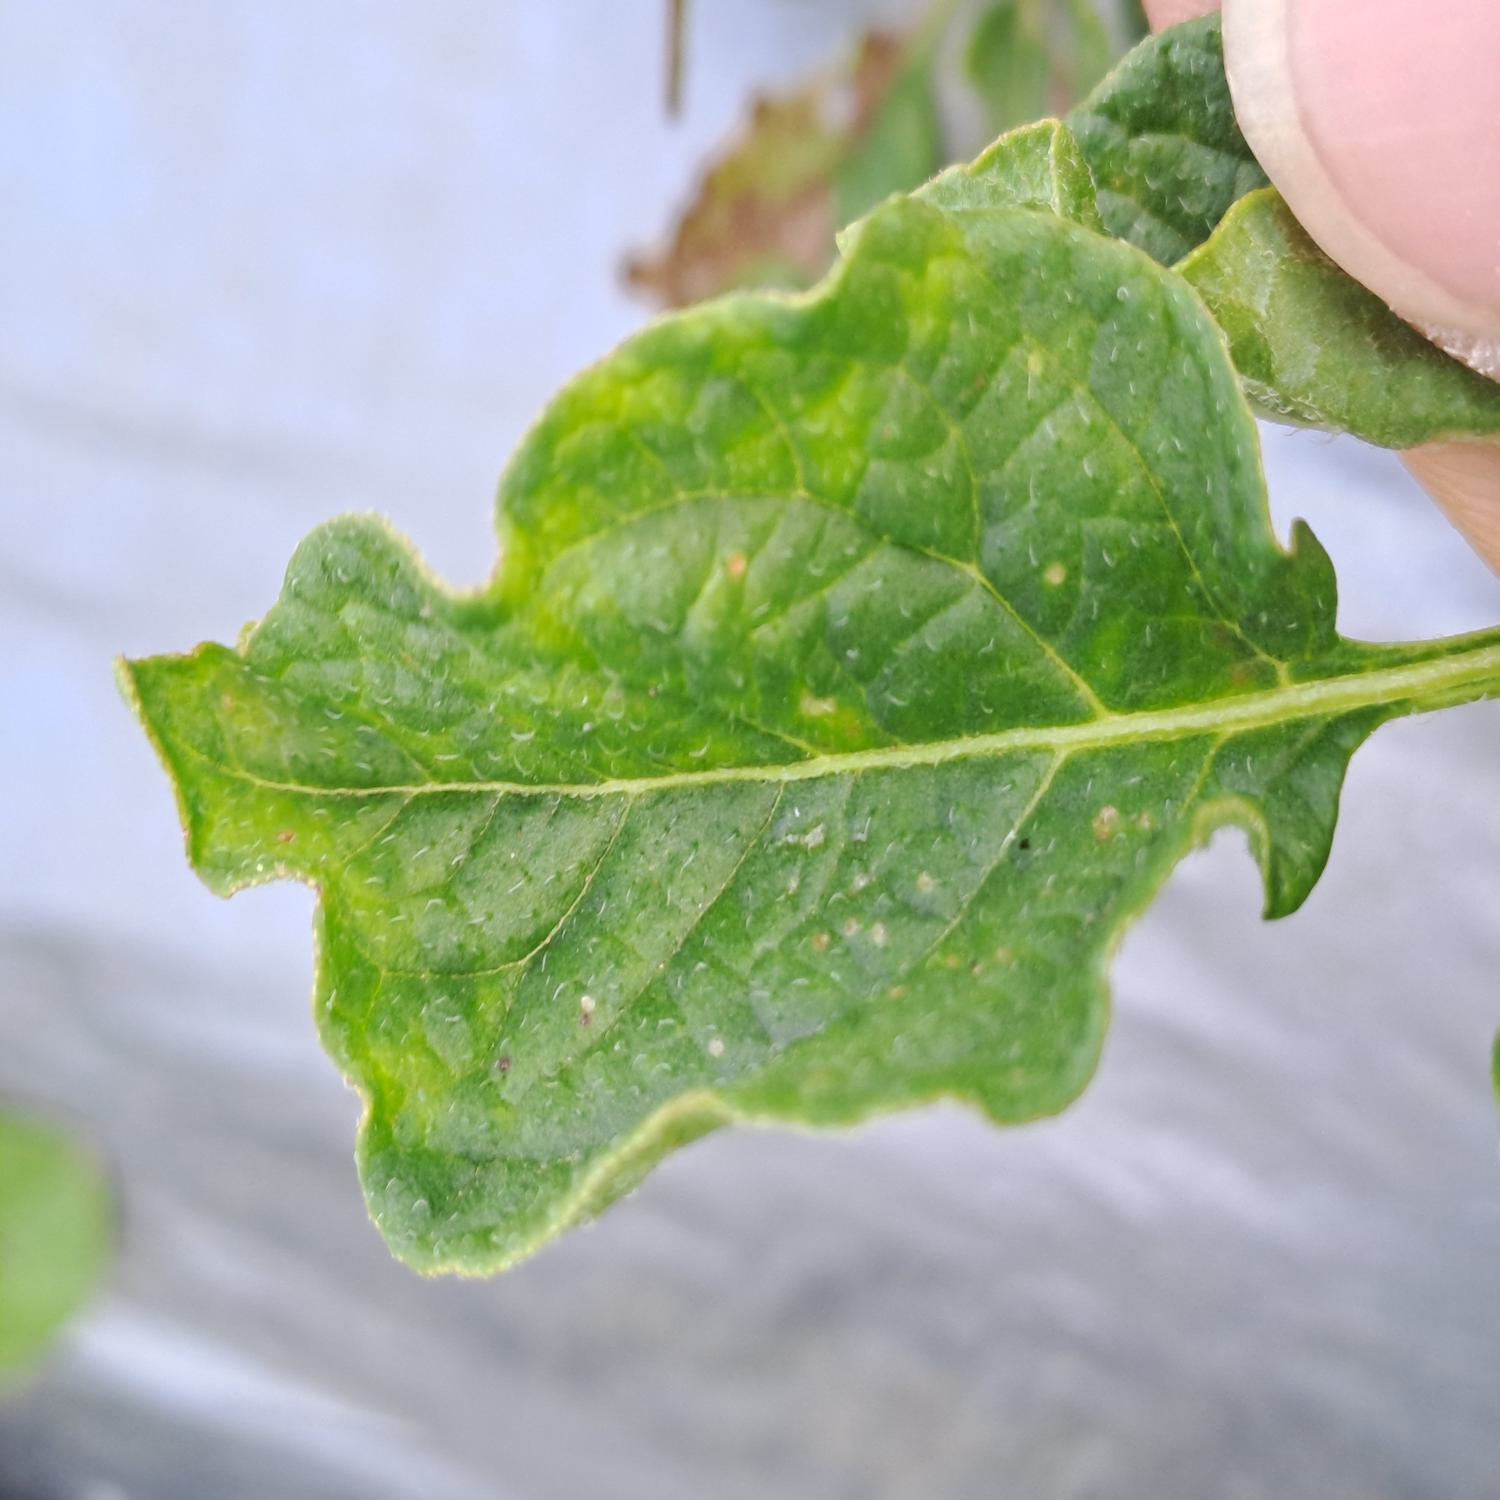
Label: Virus